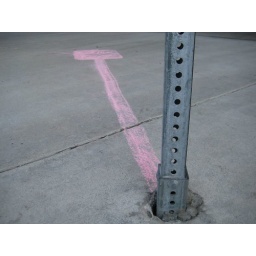
Someone traced this sign shadow on the street in front of our building. Awesome.